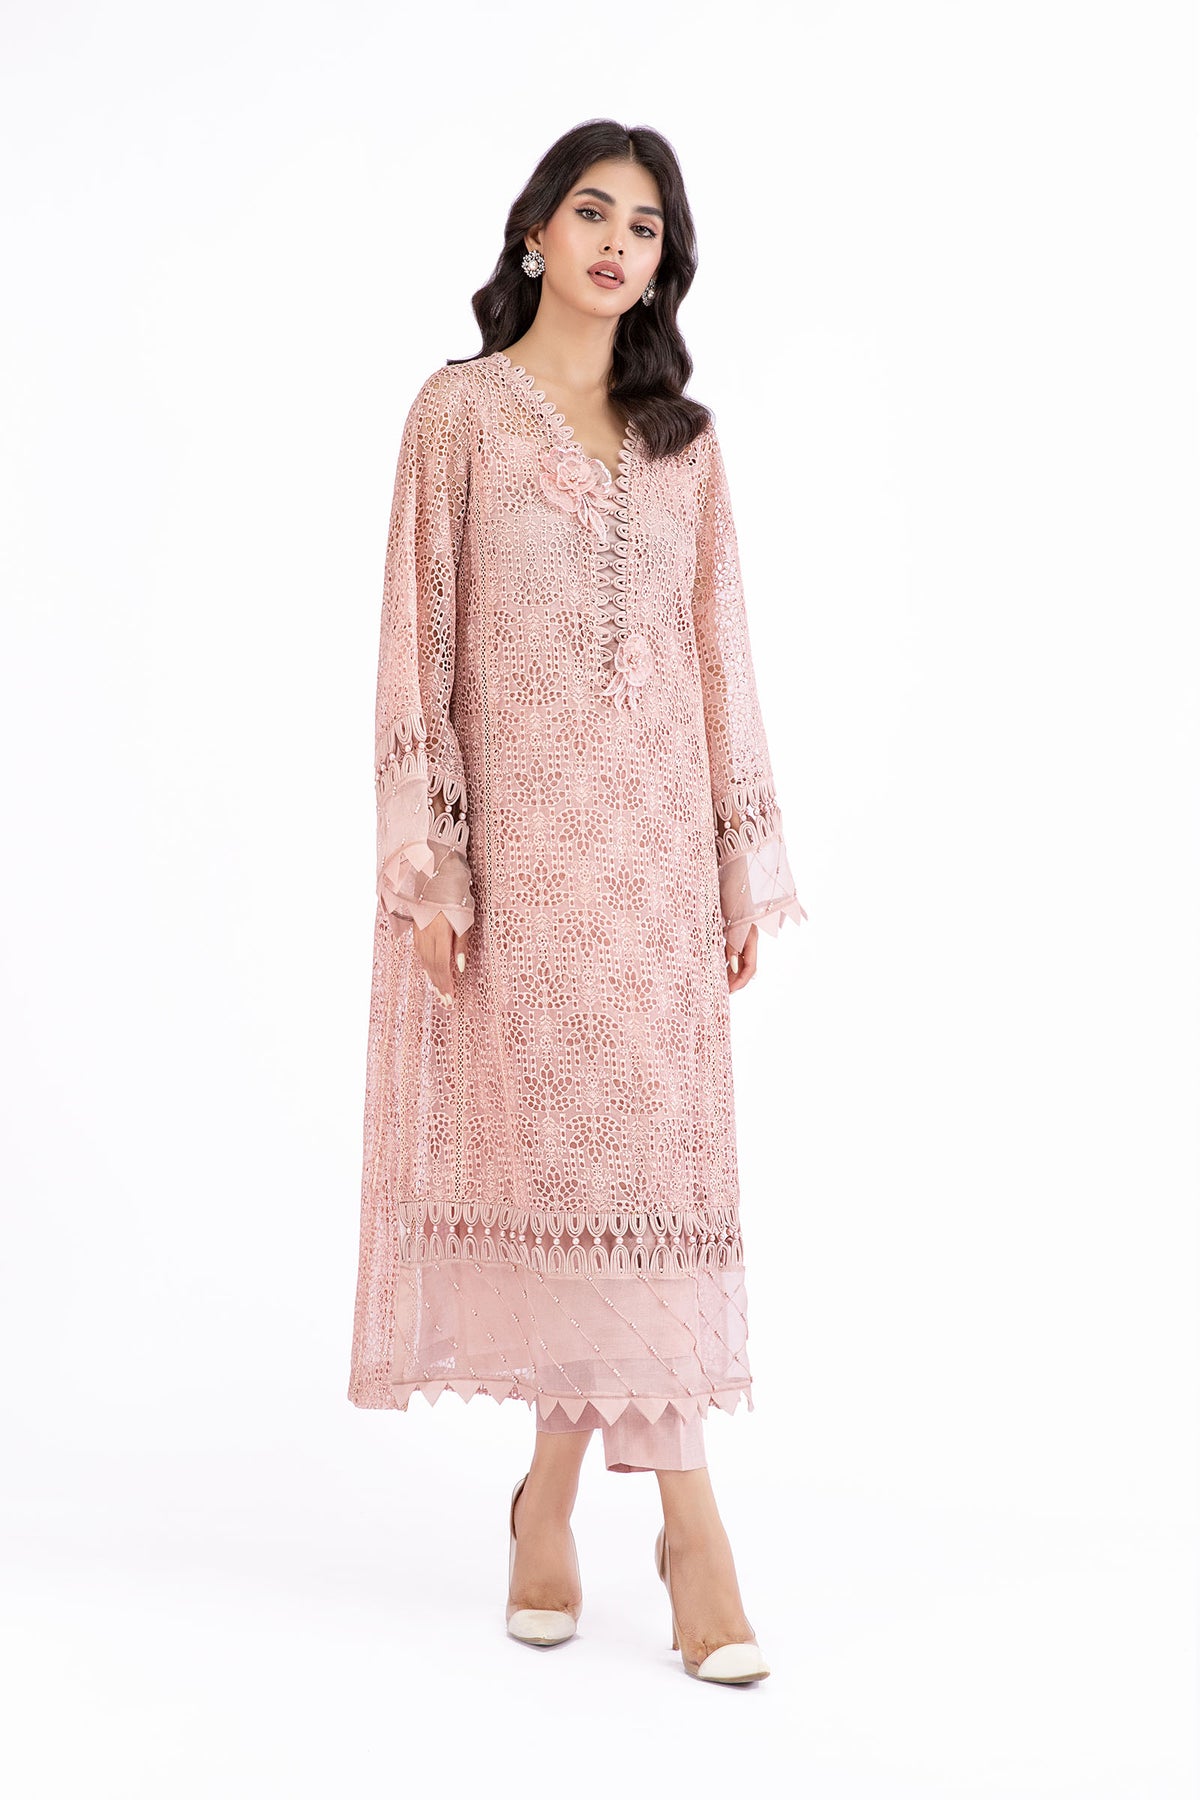
pink karla embroidered lace tun